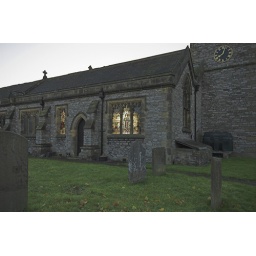
The rising sun lights up the stained glass in the church at Ashford in the Water, Derbyshire, UK.